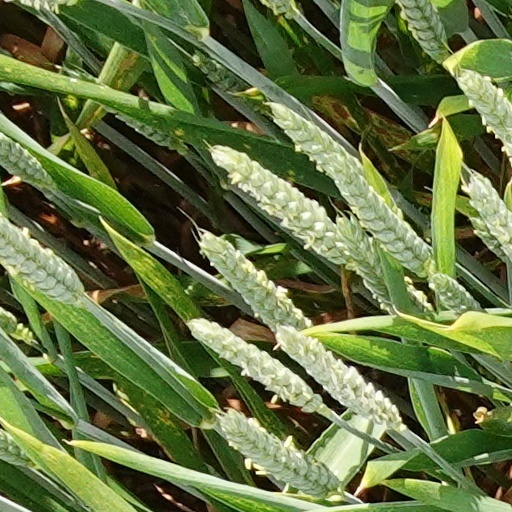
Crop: wheat